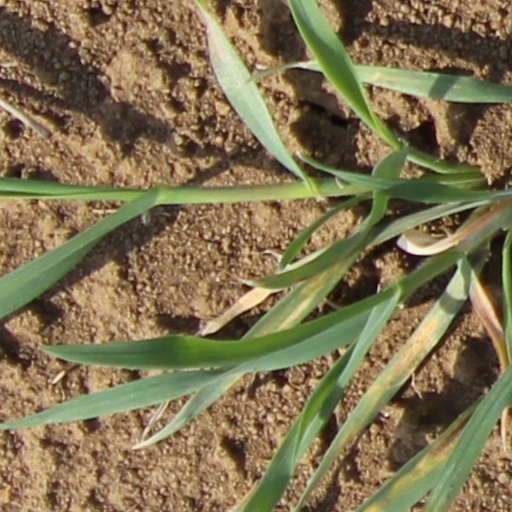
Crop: wheat